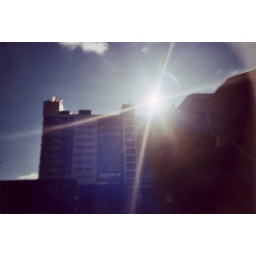
blurry snap out of a bus window in sheffield